Religion in the Democratic Republic of the Congo

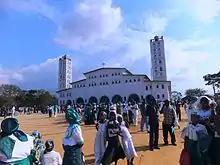
Nkamba, the holiest Kimbanguist site in the Congo

The Kimbanguist Church, a growing Congolese religion, emerged from the charismatic ministry of Simon Kimbangu in the early 1920s. Kimbangu was already a member of the English Baptist Mission Church when he reportedly first received his visions and divine call to preach the word and heal the sick. Touring the lower Congo, he gained a large following drawn both from members of Protestant churches and adherents of indigenous religious practice. He preached a doctrine that was in many ways more strict than that of the Protestantism from which it evolved. Healing by the laying on of hands; strict observance of the law of Moses; the destruction of fetishes; the repudiation of sorcery, magic, charms, and witches; and the prohibition of polygyny were all part of his original message.